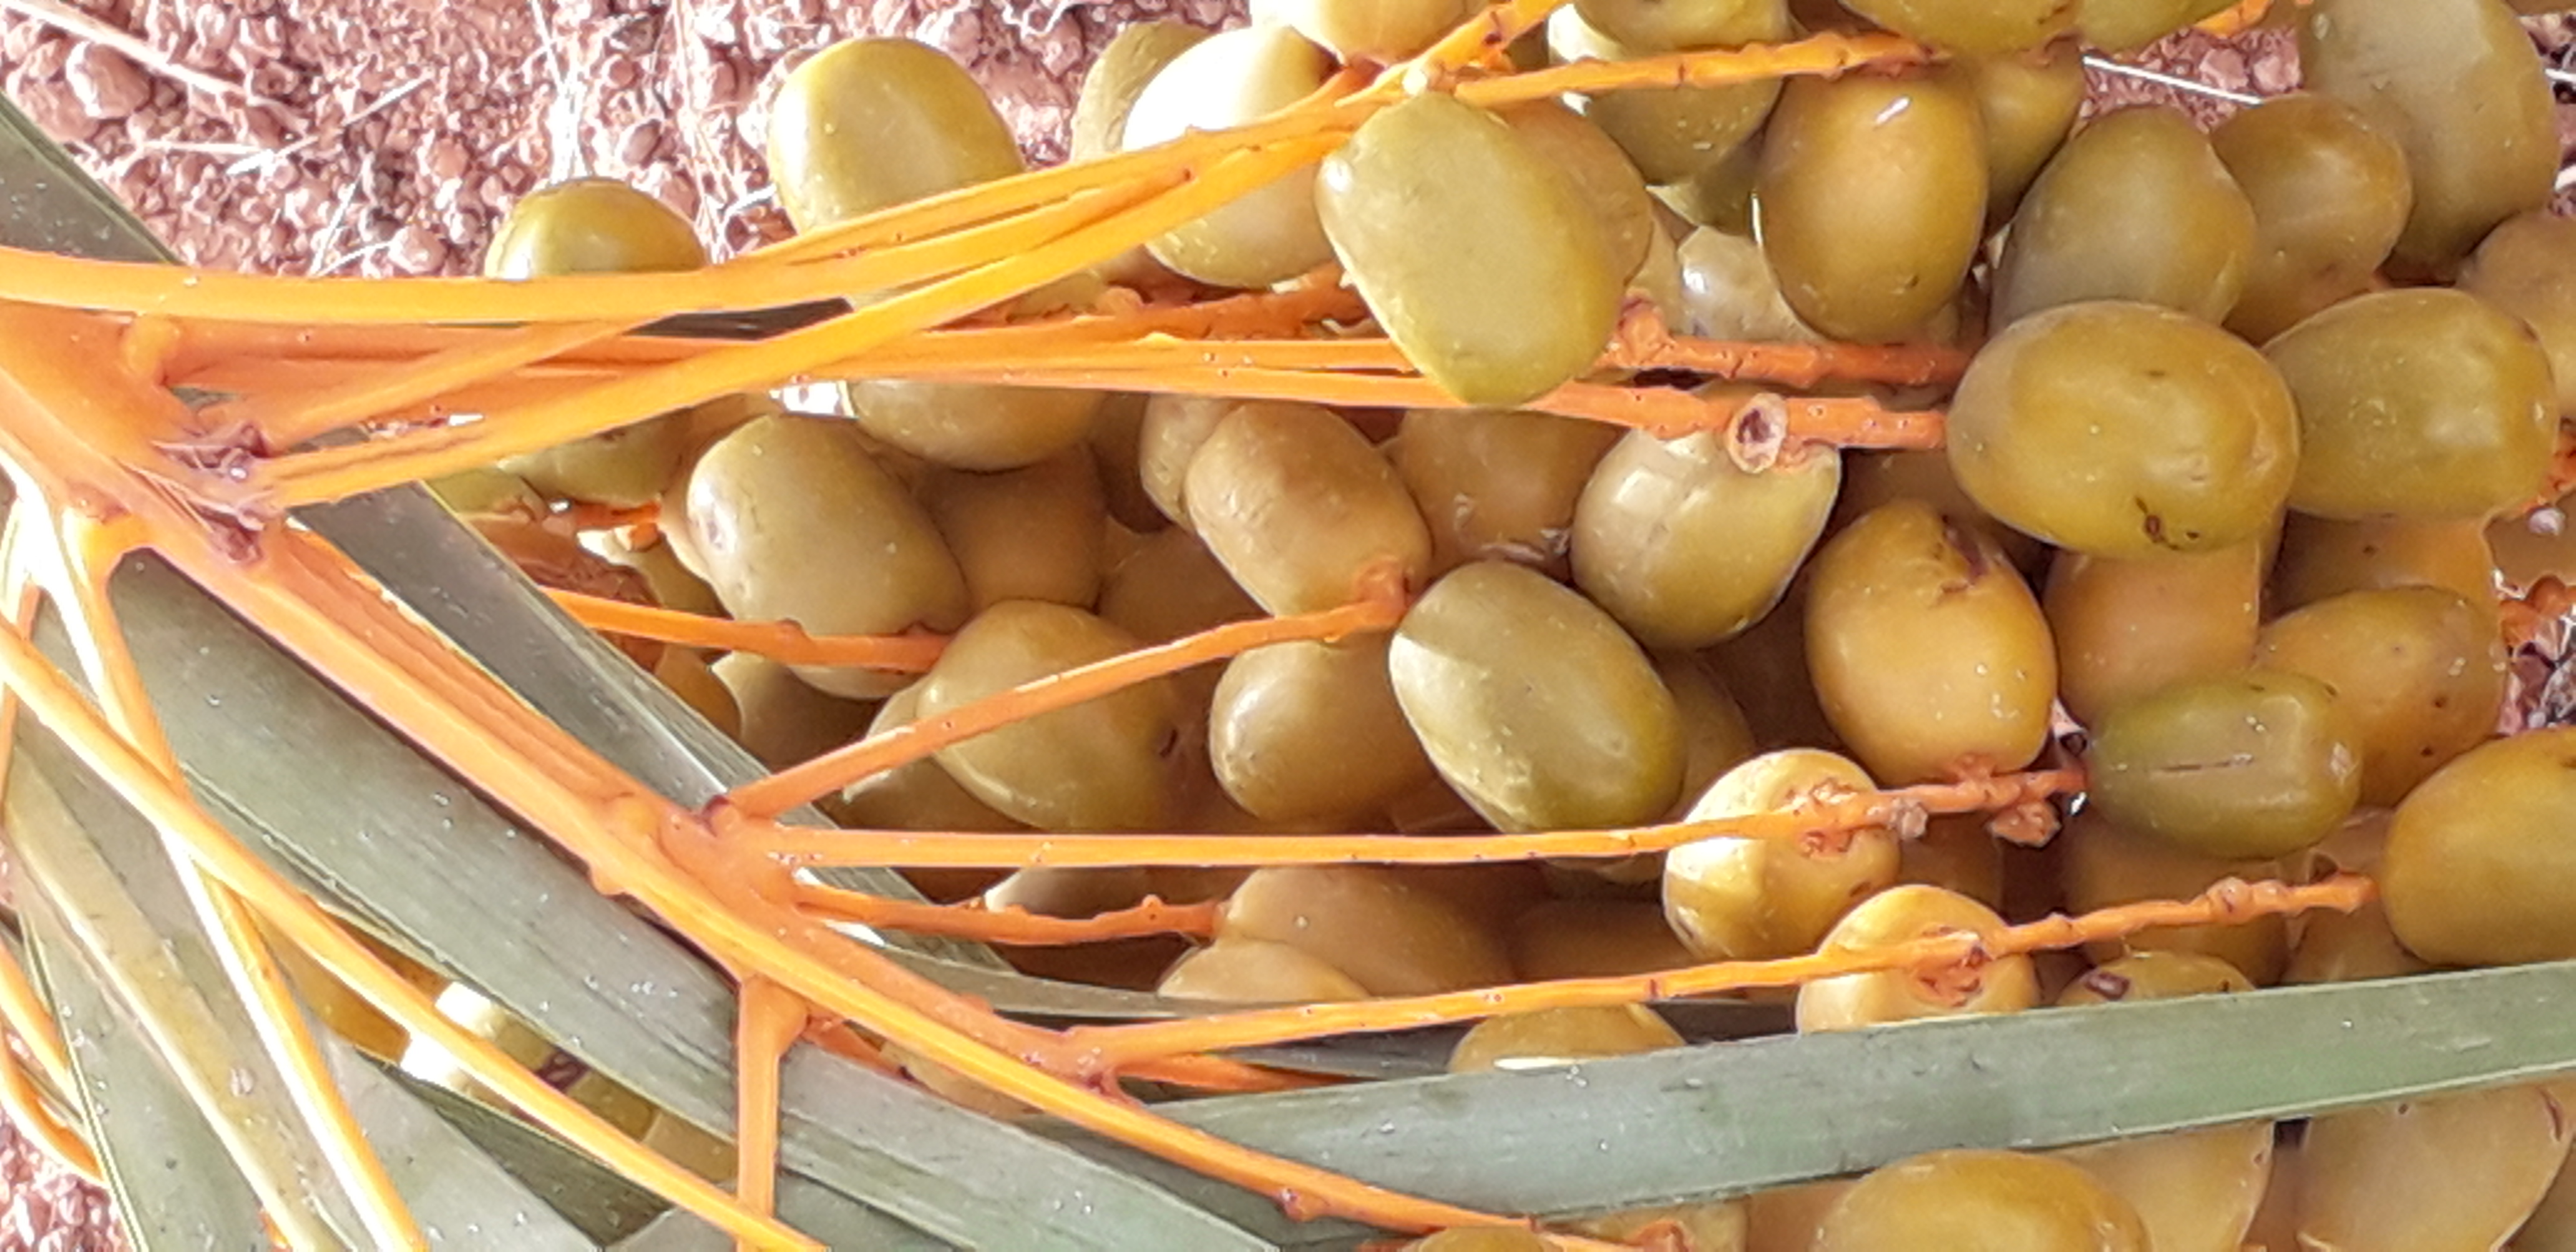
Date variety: Boufagous